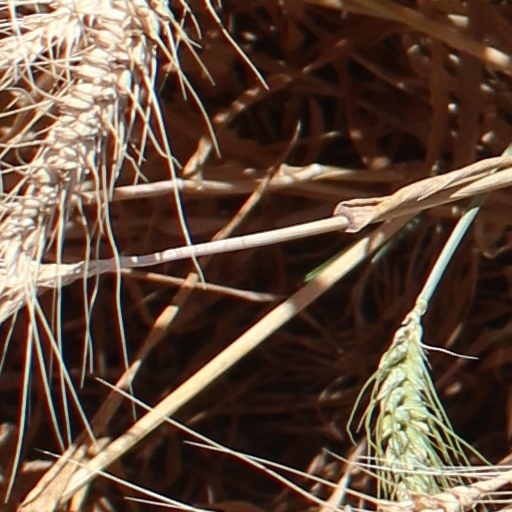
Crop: wheat